Apostolic Faith Mission of South Africa

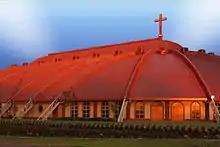
A modern AFM mega-church in Boksburg, east of Johannesburg

Since 1919, the black, coloured, and Indian sections of the AFM had developed as separate "daughter churches" or "mission churches". These were, however, dependent on the white church; the AFM's missions superintendent was the ex officio chairman of the daughter churches' Workers and Executive councils. After 1991, the white and black churches remained separate, but blacks were made legal members for the first time. In 1996, the two sections came together to become one operational unit, and the church's newly elected president, Isak Burger, apologized for the past treatment of non-whites. The AFM is a growing church that prioritize church planting and growth. It has spread to all towns and villages in South Africa. More than 2000 assemblies and branch assemblies have been established.